WTDY-FM

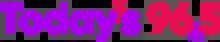
WTDY-FM's first logo from January 5, 2017, to March 16, 2018

On January 5, 2017, at 10 am, after playing "Time of Our Lives" by Pitbull, WZMP flipped to mainstream adult contemporary as "Today's 96.5", launching with "Raise Your Glass" by Doylestown native P!nk. At launch, the new format would compete against market leader WBEB, as well as hot-AC formatted WISX. (WISX suffered low ratings against the newly formatted WZMP later in the year, leading WISX to make a format switch to rhythmic AC five months later.) On January 13, 2017, WZMP changed its call sign to WTDY-FM to better match the new format.